Persians

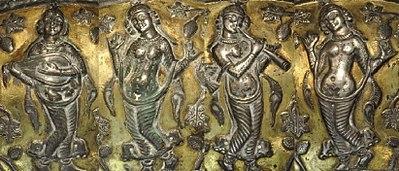
Dancers and musical instrument players depicted on a Sasanian silver bowl from the 5th-7th century AD.

The Parthian monarchy was succeeded by the Persian dynasty of the Sasanians in 224 AD. By the time of the Sasanian Empire, a national culture that was fully aware of being Iranian took shape, partially motivated by restoration and revival of the wisdom of "the old sages". Other aspects of this national culture included the glorification of a great heroic past and an archaizing spirit. Throughout the period, Iranian identity reached its height in every aspect. Middle Persian, which is the immediate ancestor of Modern Persian and a variety of other Iranian dialects, became the official language of the empire and was greatly diffused among Iranians.